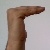
The image shows a hand gesture representing a space in Indian Sign Language.